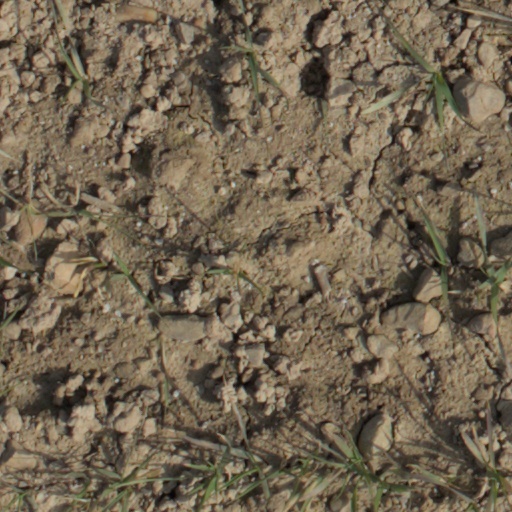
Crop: wheat